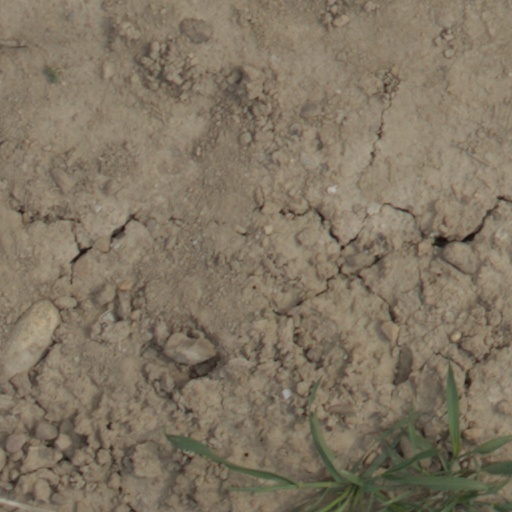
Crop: wheat